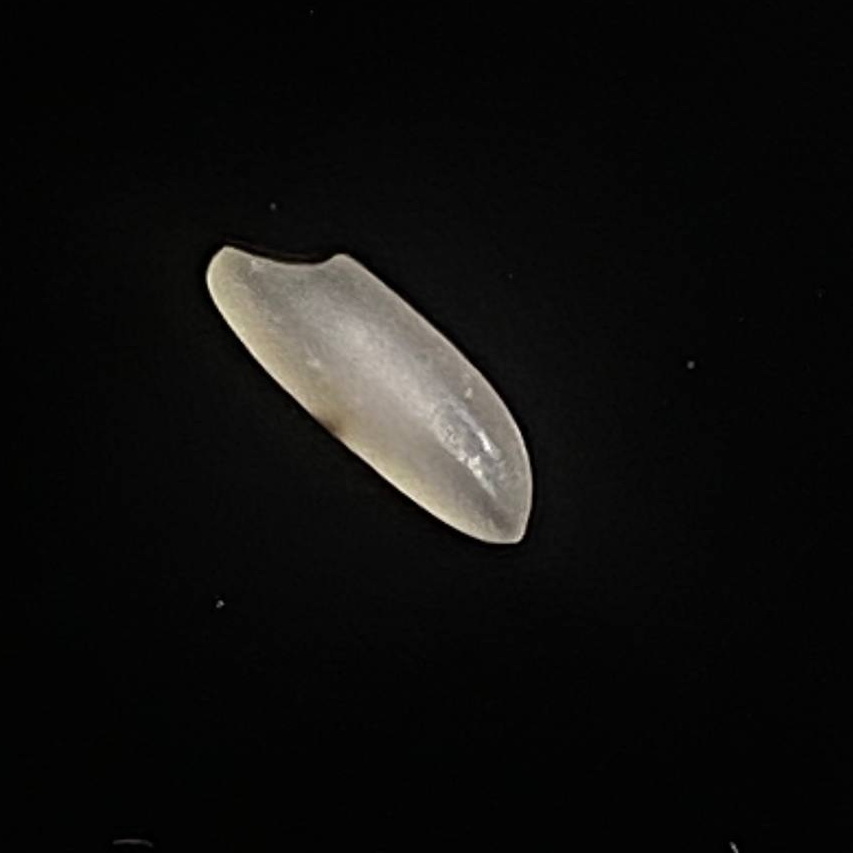
Rice variety: Najirshail